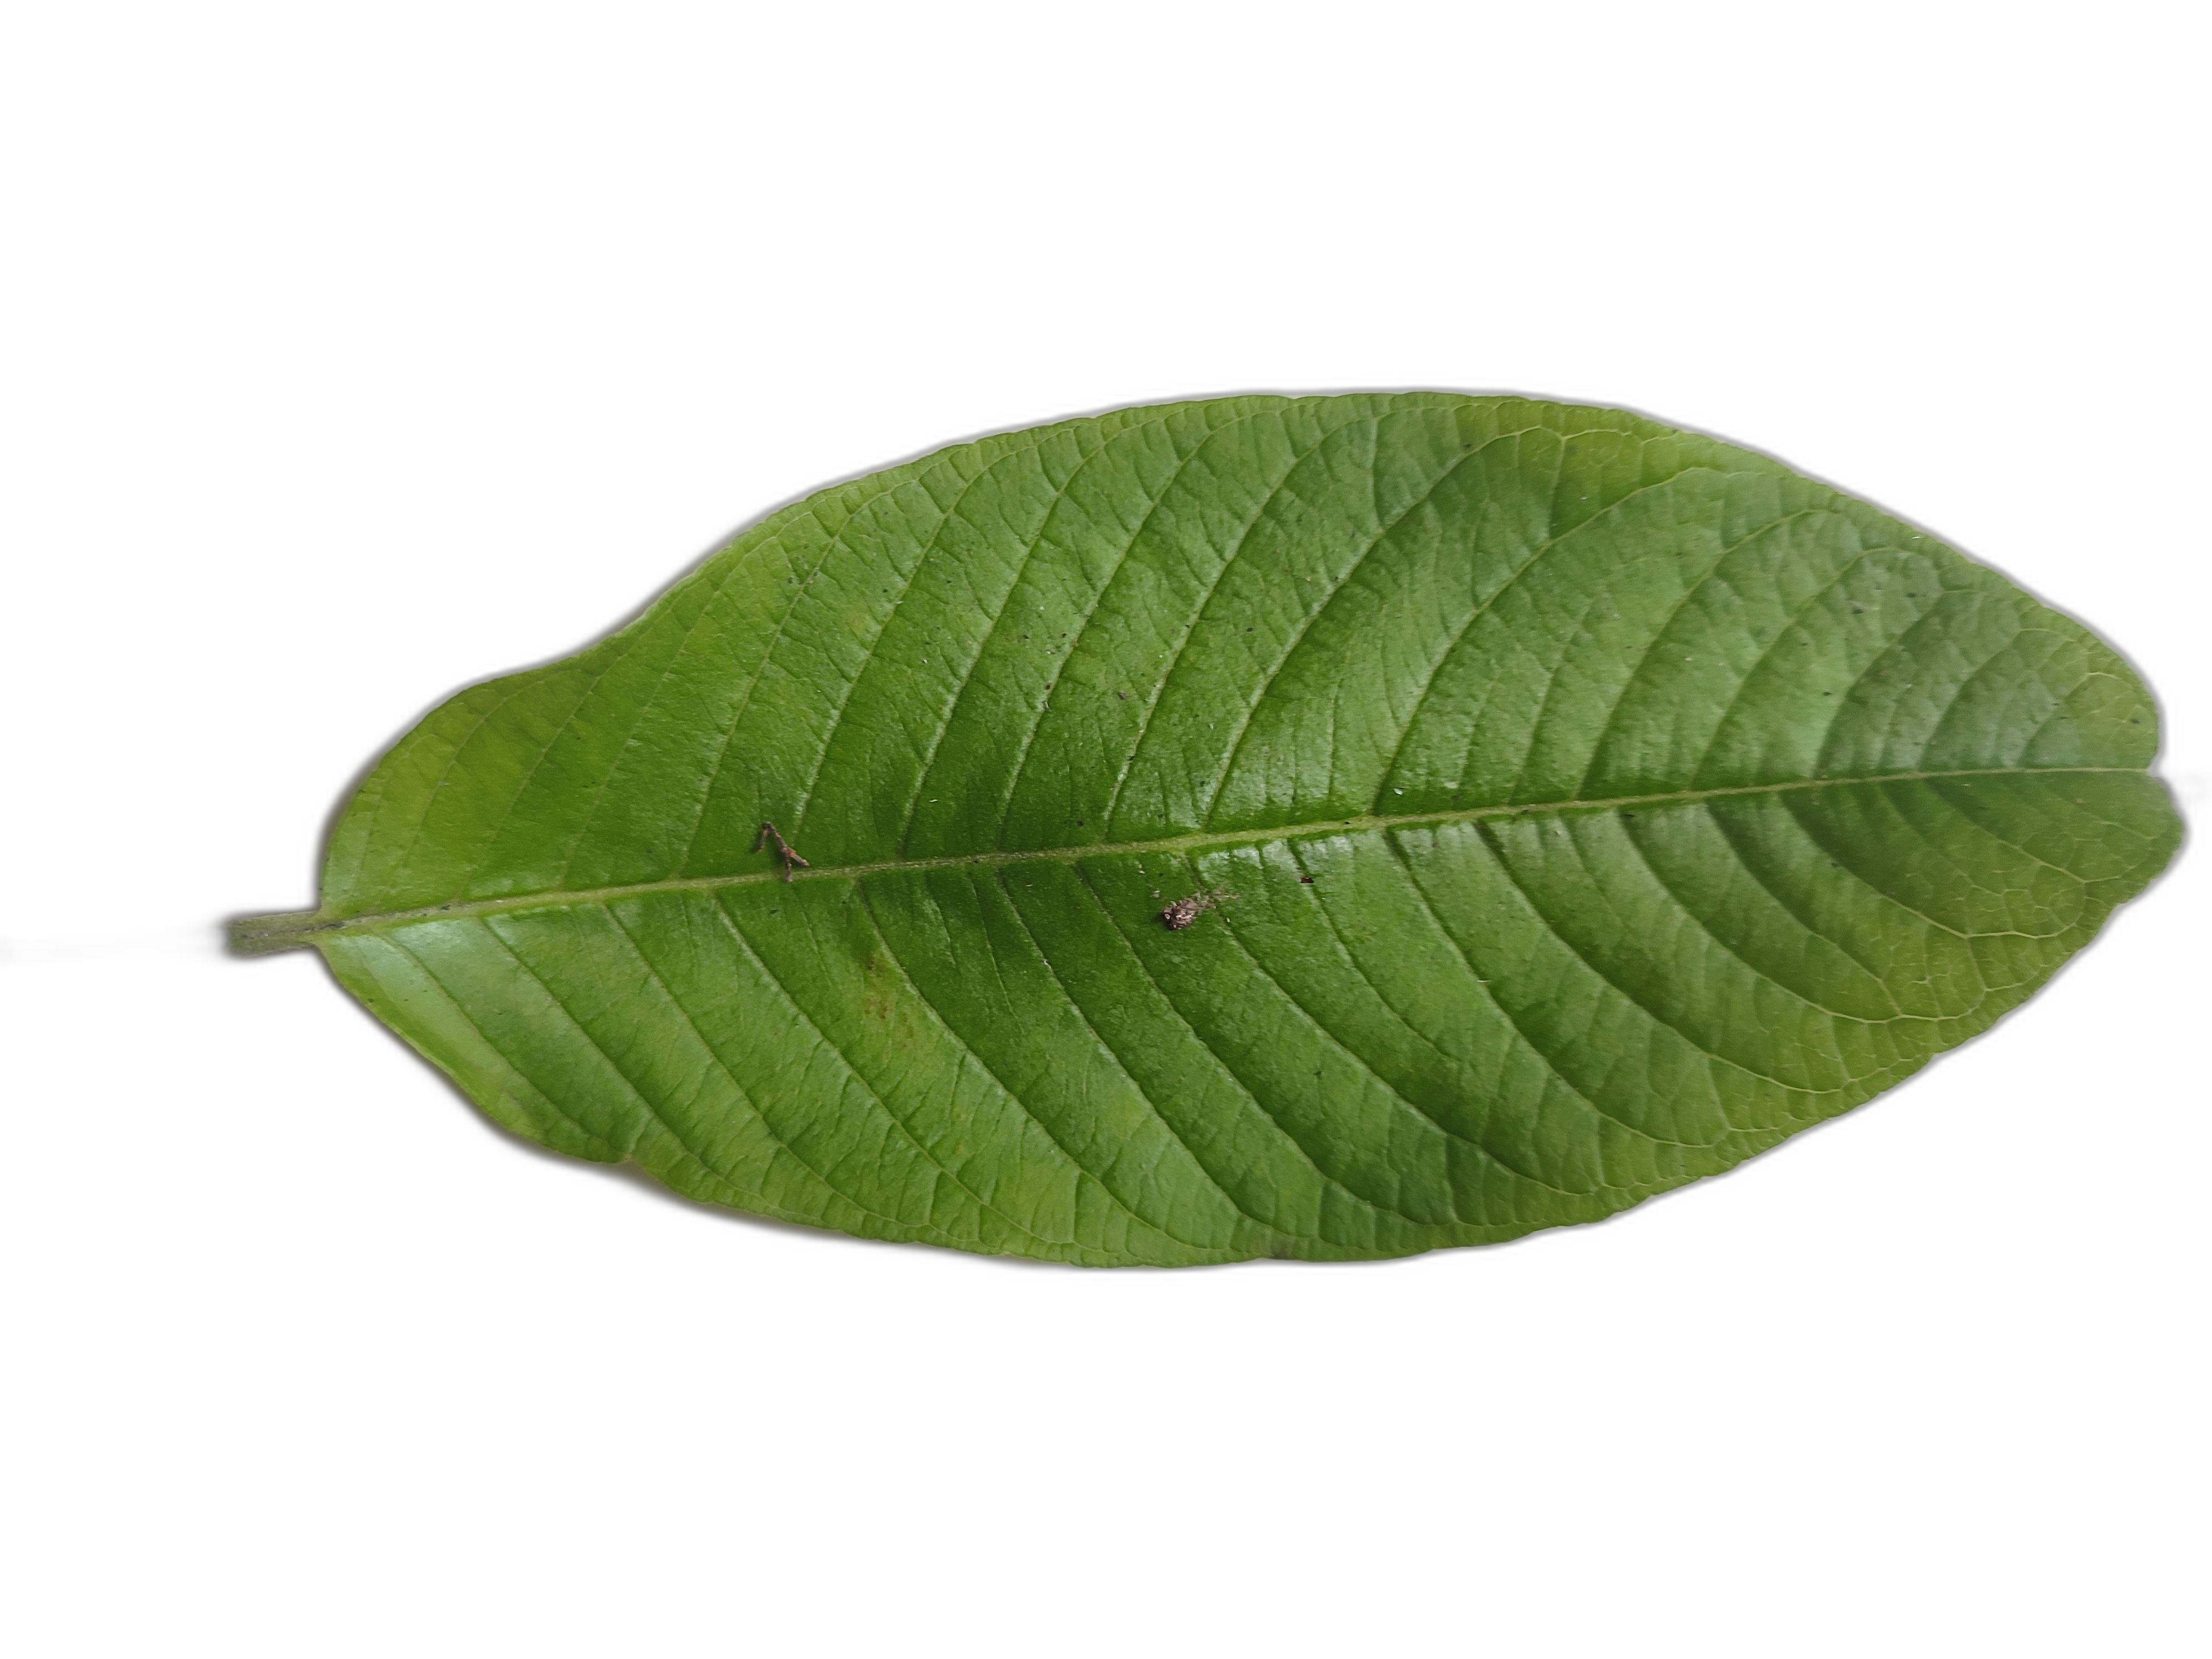
Plant part: leaf
Disease: Healthy